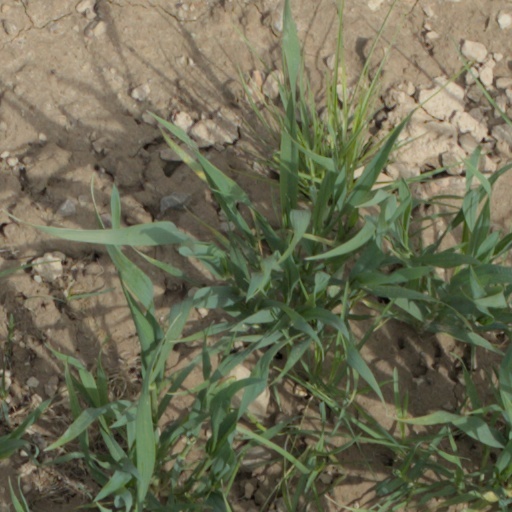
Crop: wheat